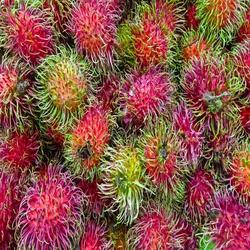
Label: Rambutan